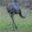
Label: bird